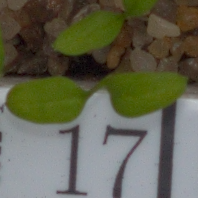
Label: common_chickweed